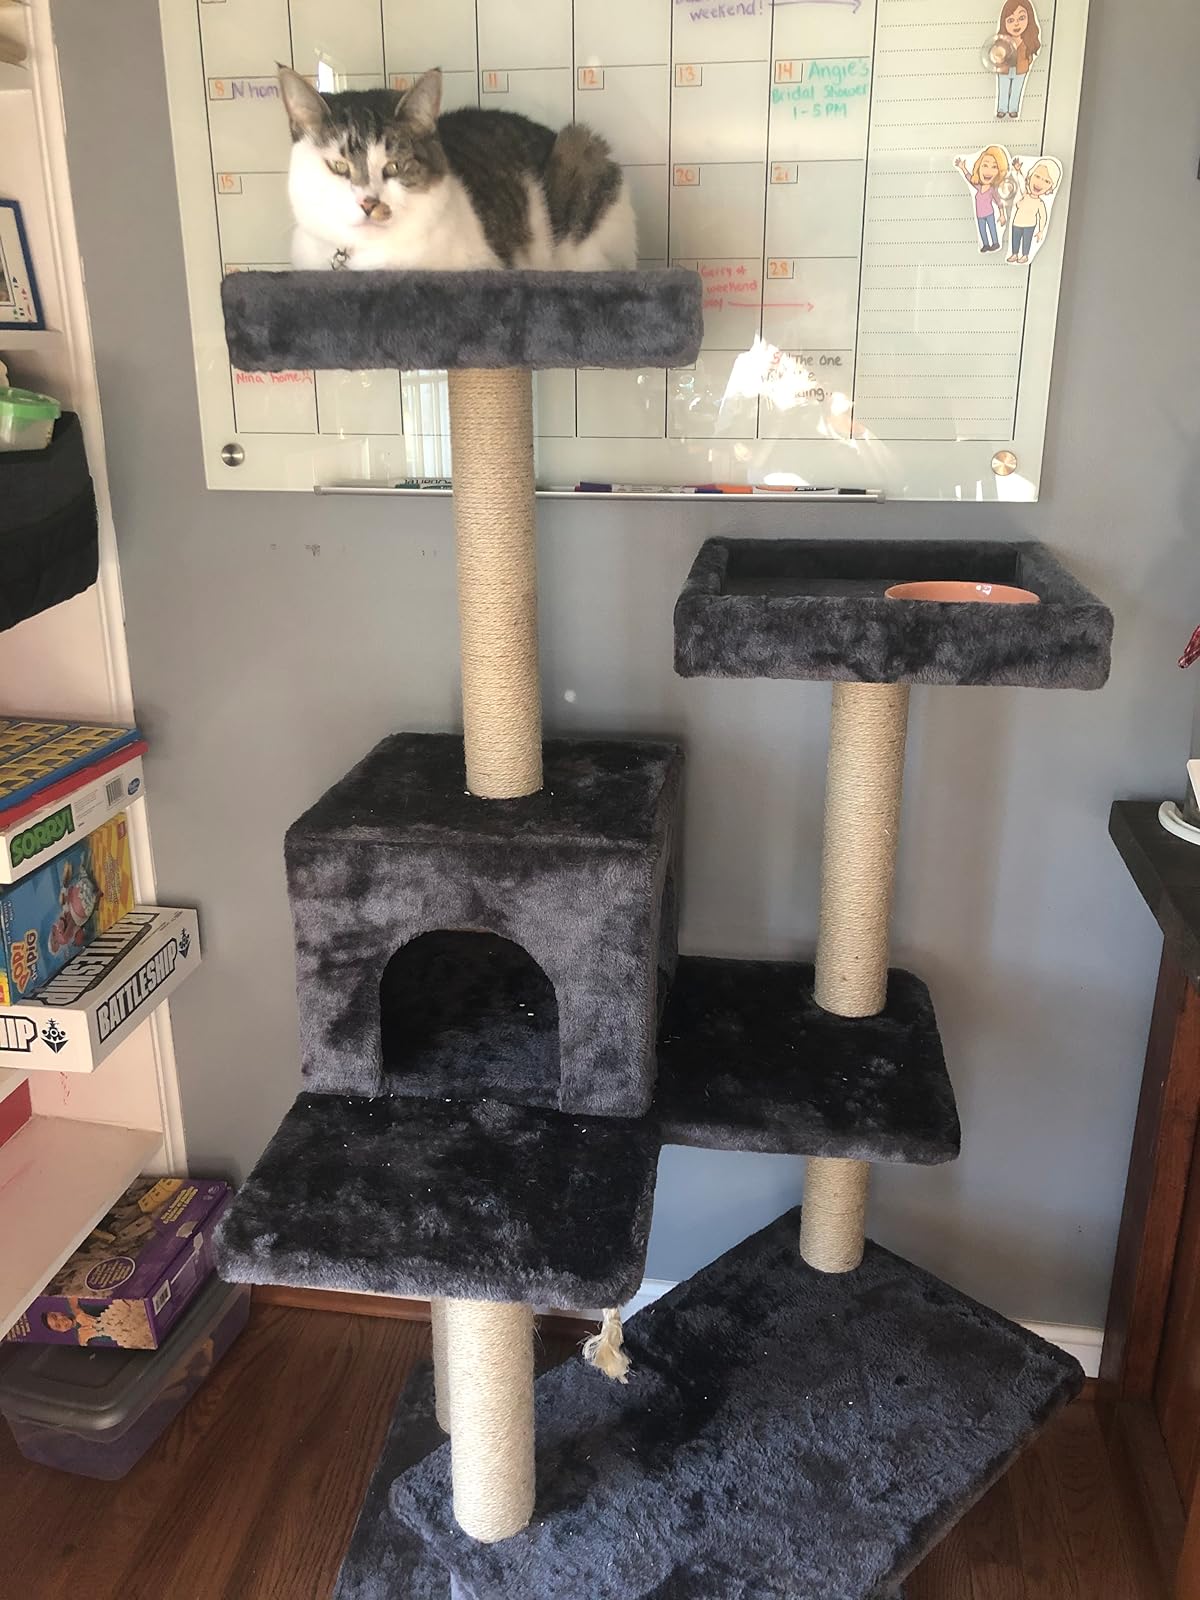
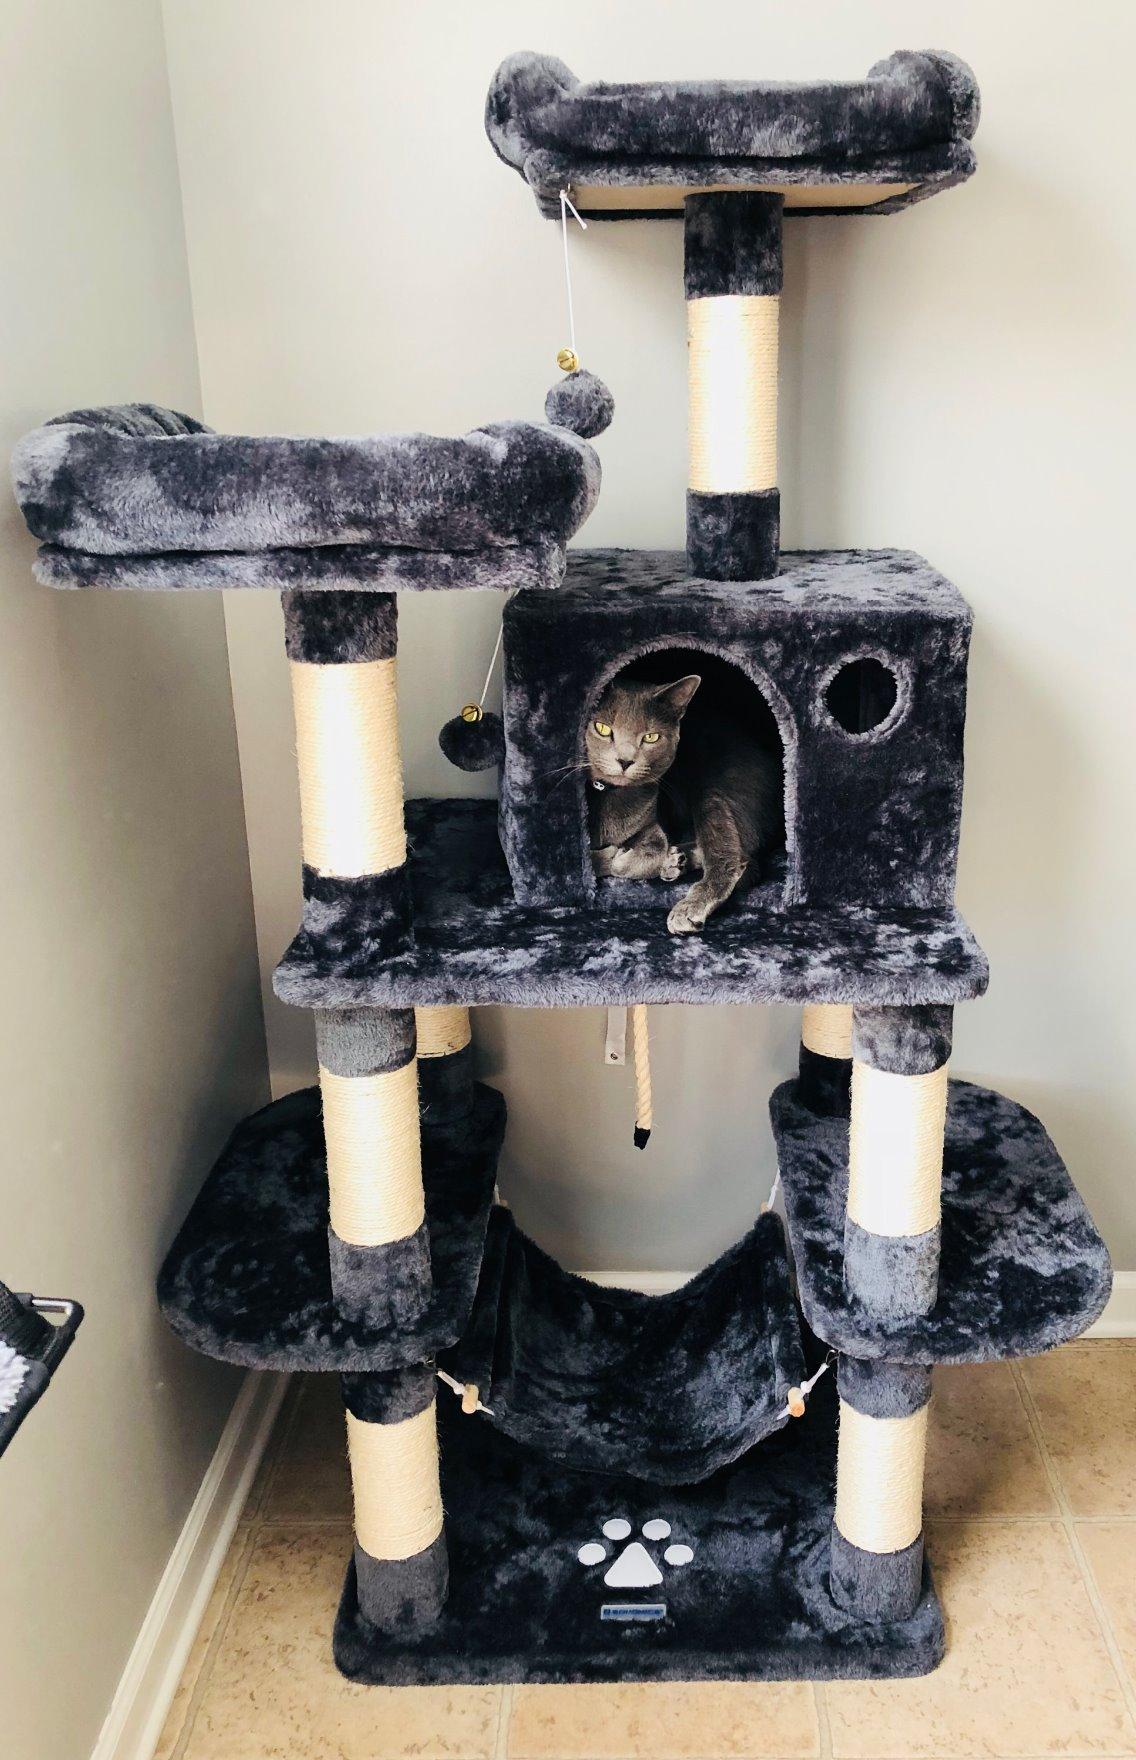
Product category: items_cat tree
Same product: no